Answer in natural language. Considering the relative positions, where is gray colour chair  shape square with respect to Window? Choose between the following options: left or right
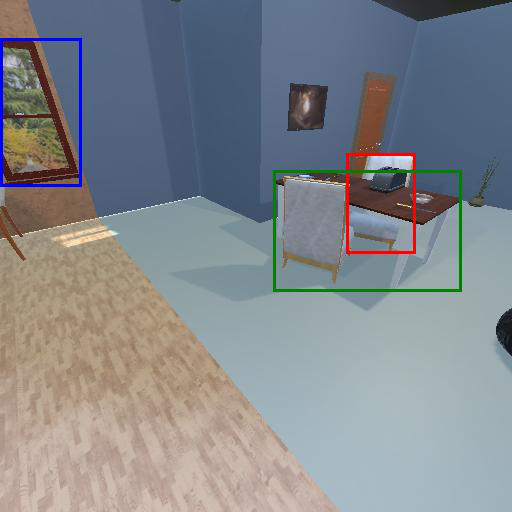
<answer>right</answer>